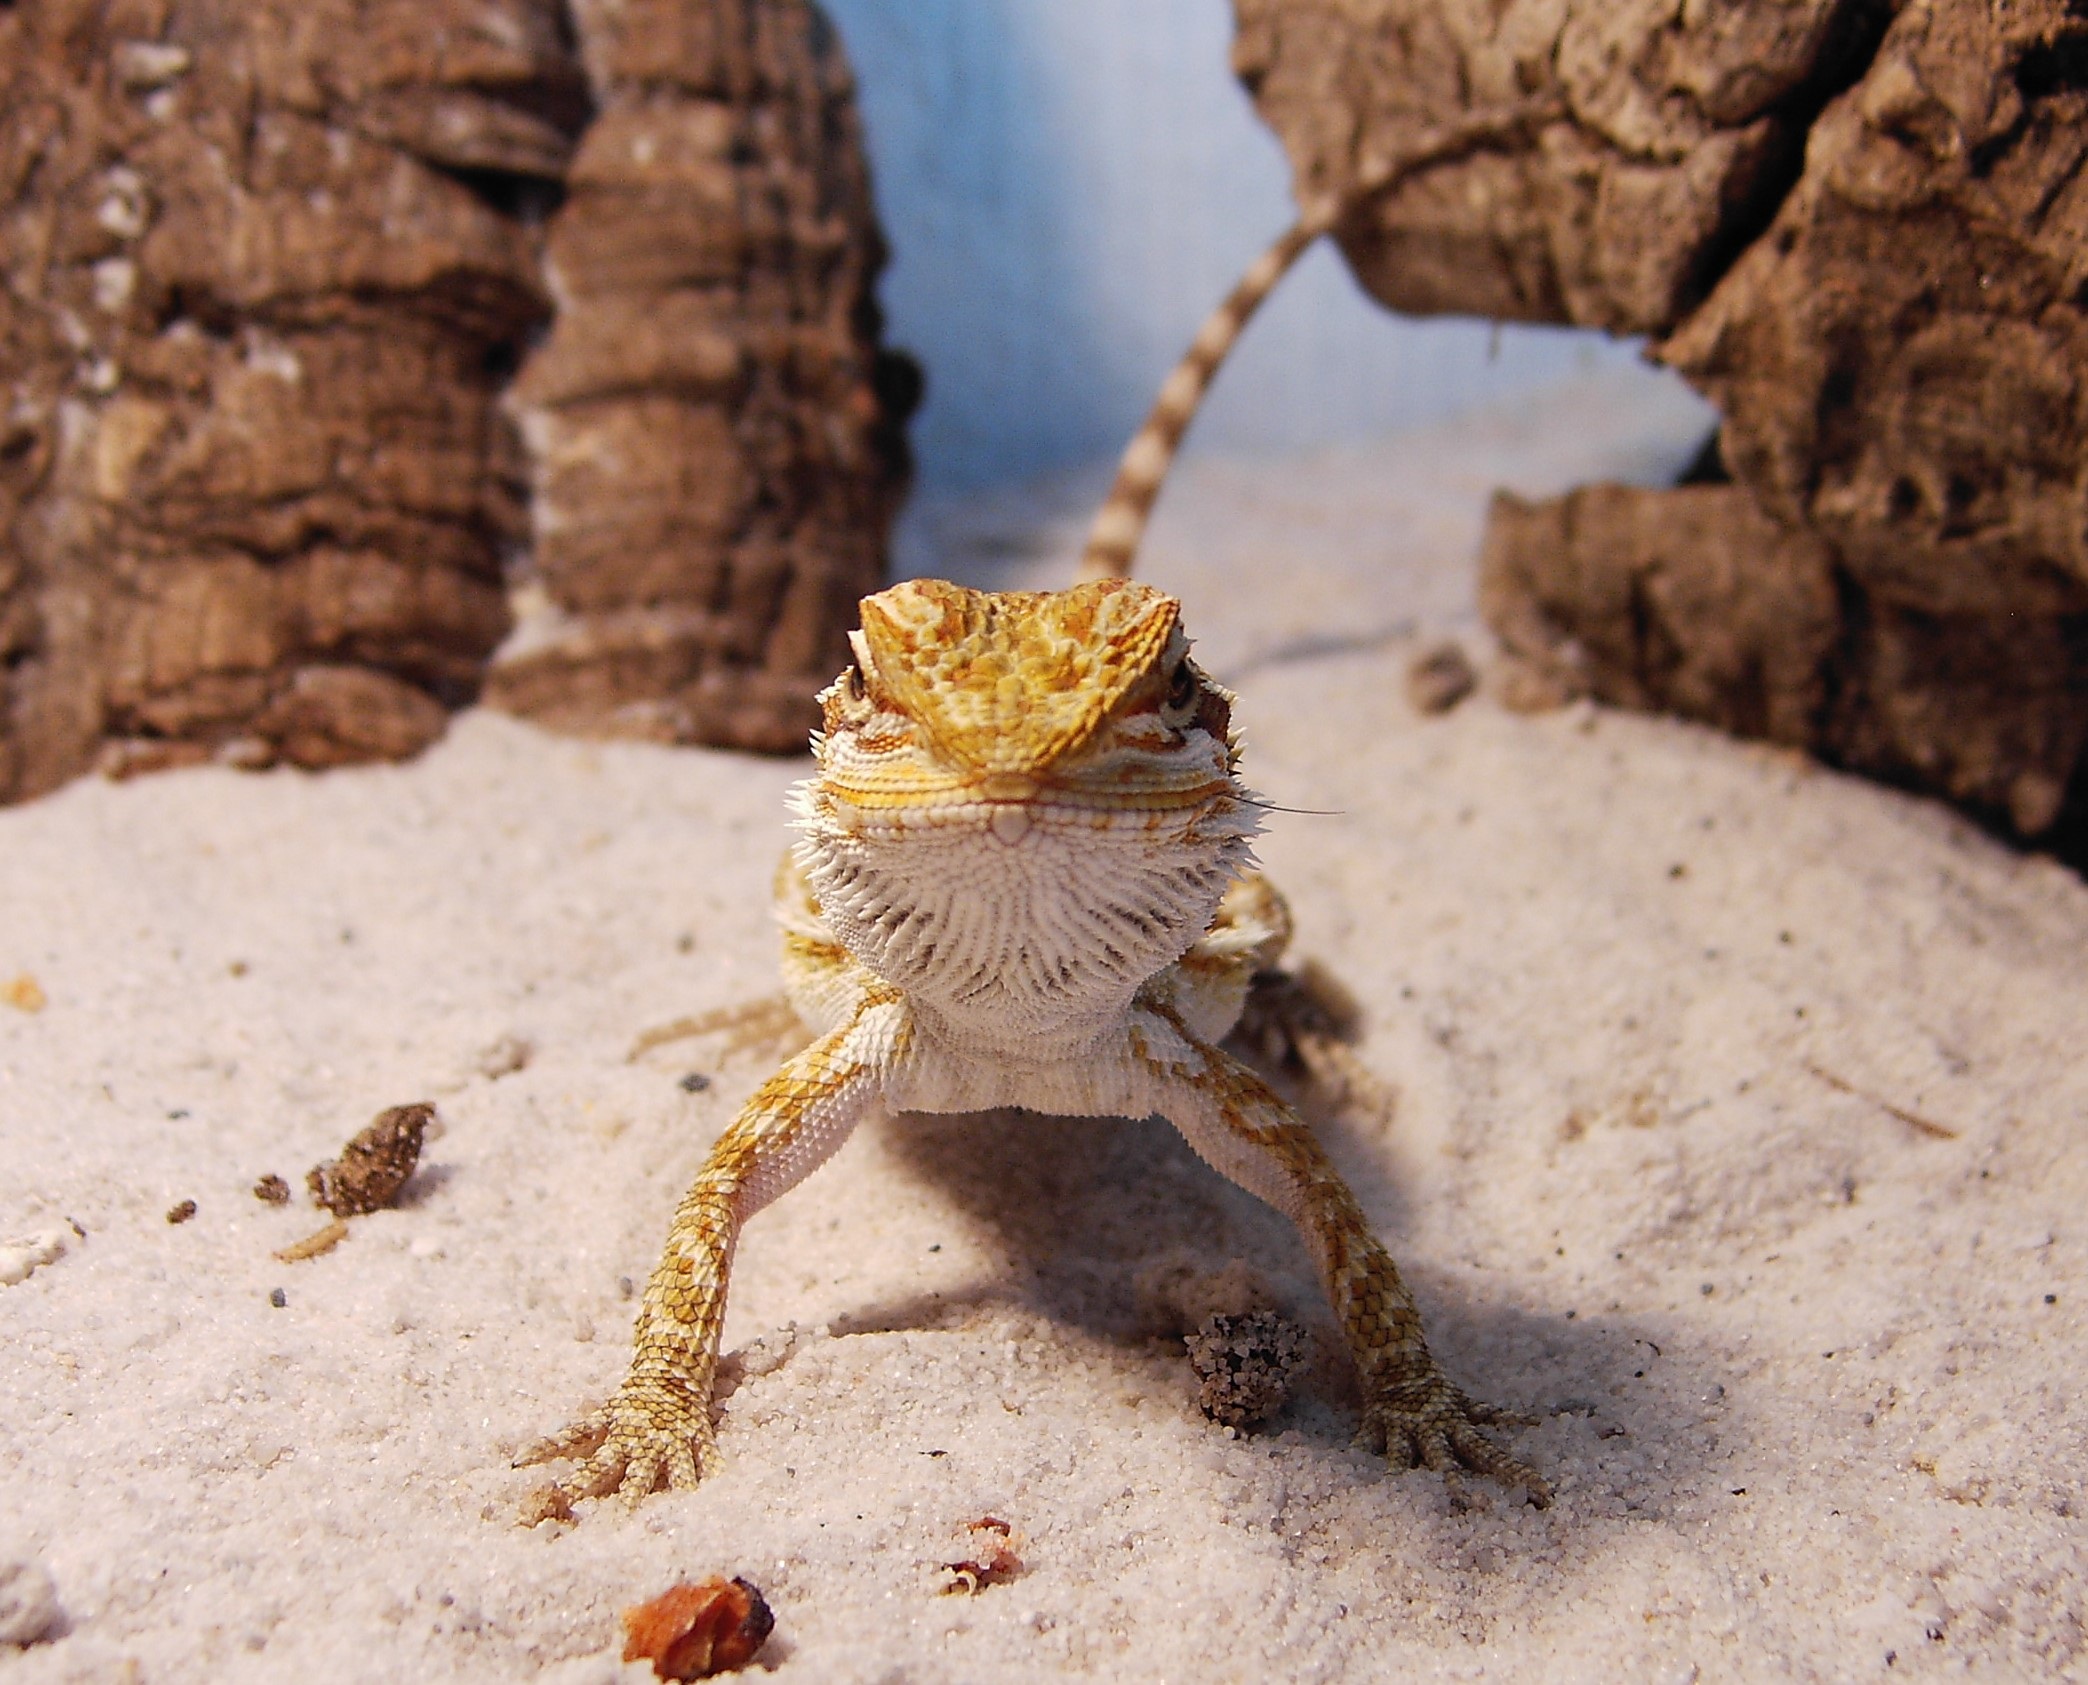
wood, wildlife, soil, reptile, fauna, lizard, bearded dragon, close up, macro photography, agamidae, pogona vitticeps